Catherine-Charlotte de Boufflers

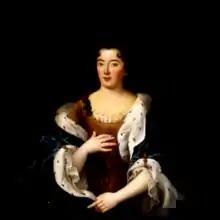

Catherine Charlotte de Gramont (1670–1739) was a French court official, foremost known as the "Marechale de Boufflers". She served as "Première dame d'honneur" to the queen of France, Marie Leszczyńska, the wife of King Louis XV, from 1725 until 1735.